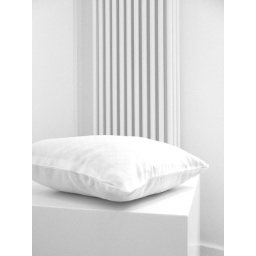
a white pillow on a white cube in front ofa white wall with a white radiator...